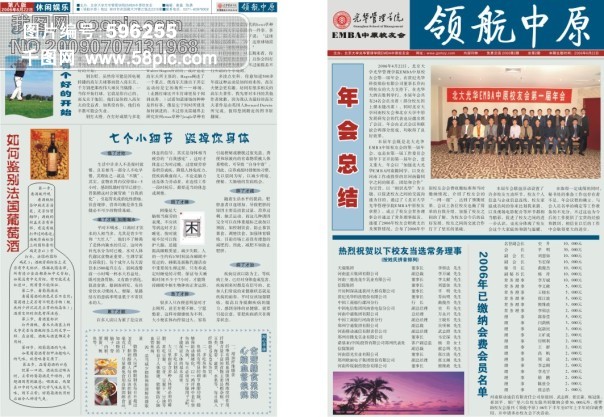
Label: paper